Mashhad

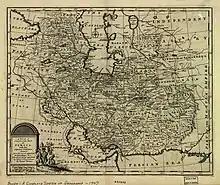
The map of the Persian Empire in 1747 at the time of Afsharid Dynasty. The name of Mashhad is seen belong Tous.

It seems that the importance of Sanabad-Mashhad continually increased with the growing fame of its sanctuary and the decline of Tus, which received its death-blow in 1389 from Miran Shah, a son of Timur. When the Kartid noble who governed the place rebelled and attempted to make himself independent, Miran Shah was sent against him by his father. Tus was stormed after a siege of several months, sacked and left a heap of ruins; 10,000 inhabitants were massacred. Those who escaped the holocaust settled in the shelter of the 'Alid sanctuary. Tus was henceforth abandoned and Mashhad took its place as the capital of the district.